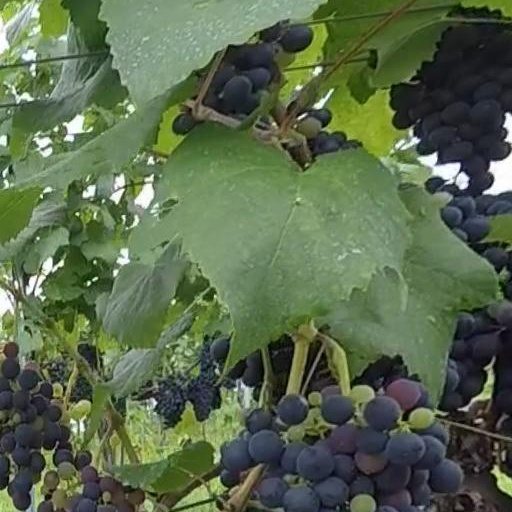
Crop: grape